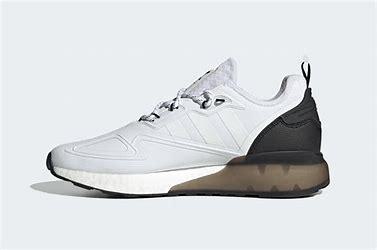
Brand: Adidas
Model: ZX 2K Boost 2